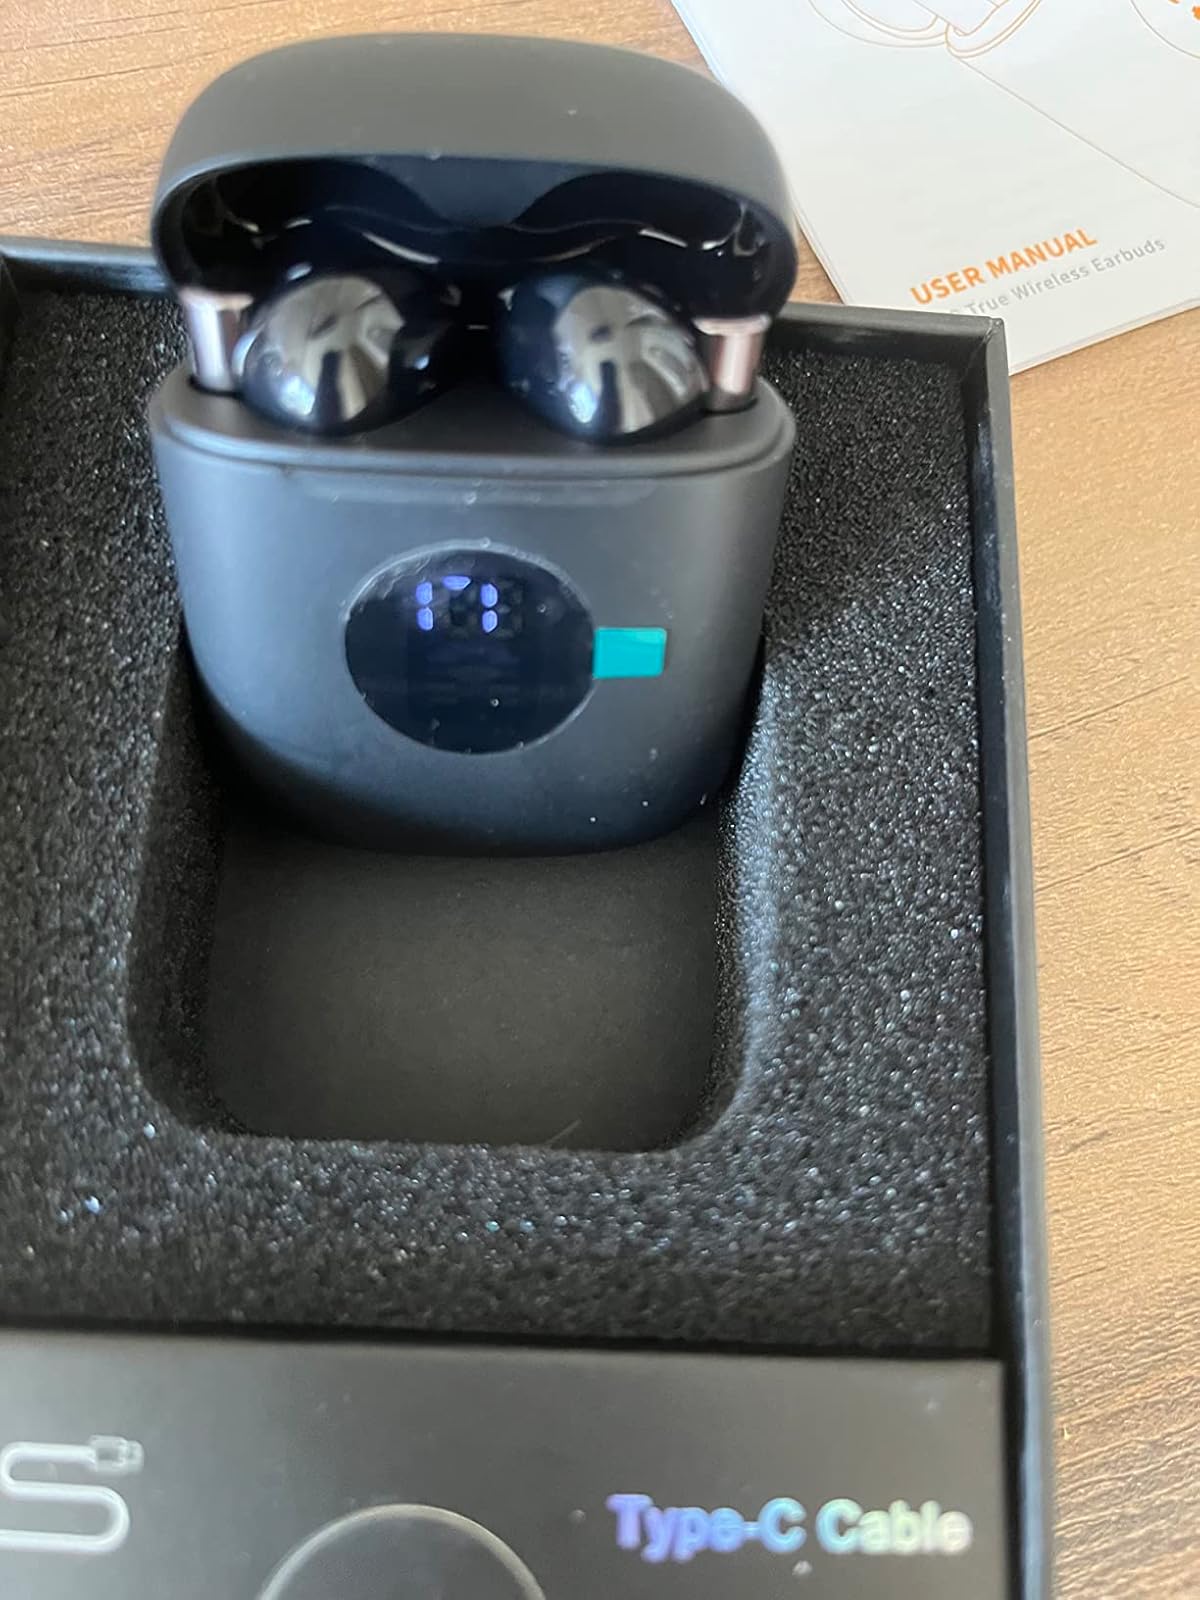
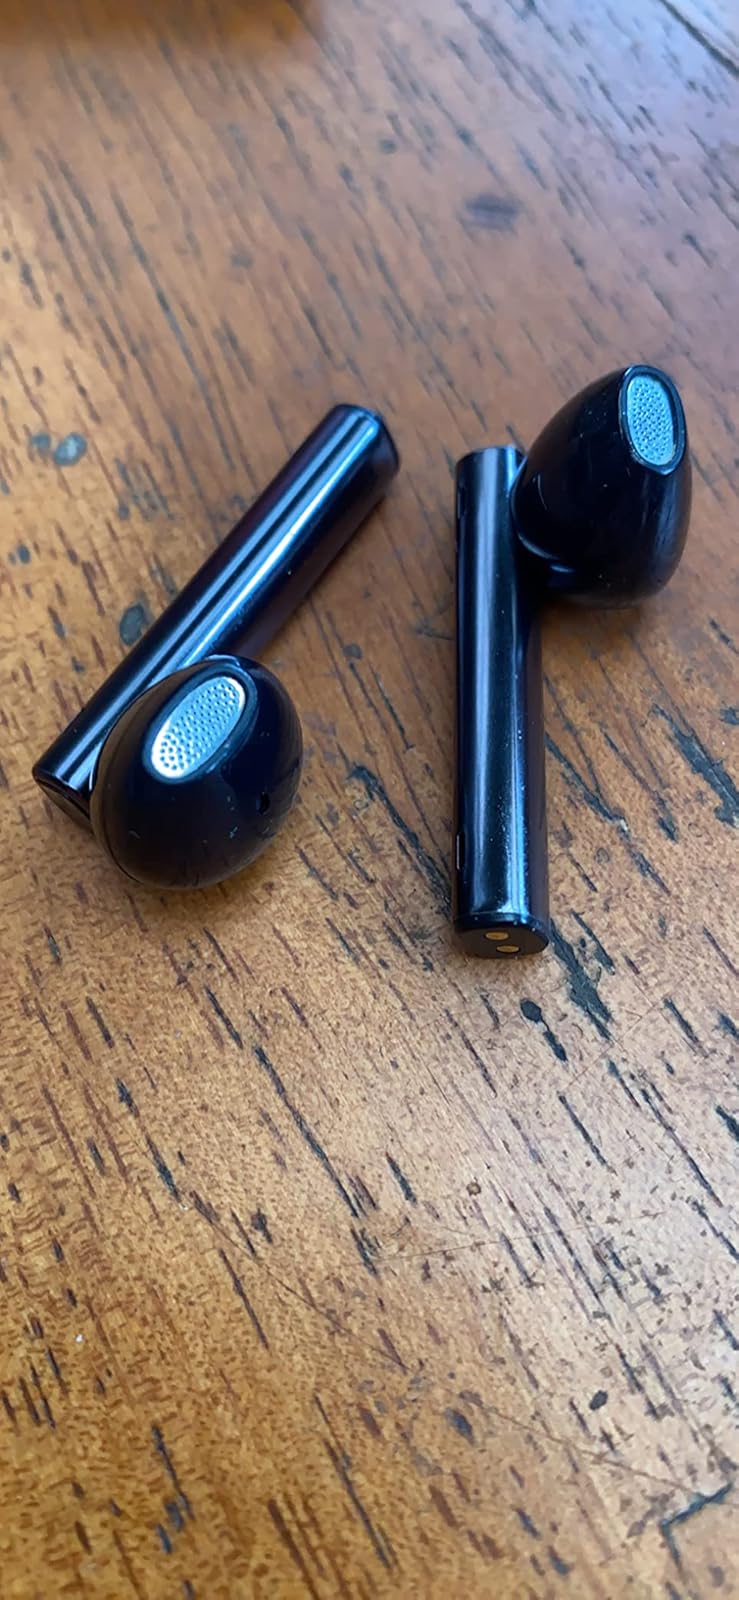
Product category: earbuds
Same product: yes